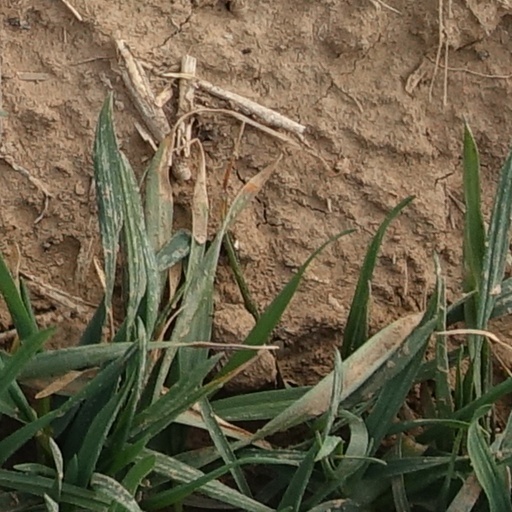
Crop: wheat